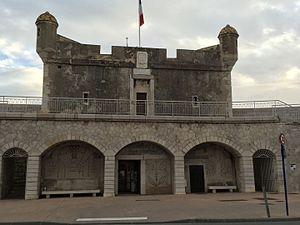
Musée Jean Cocteau - Le Bastion - Menton
Le musée Jean Cocteau collection Séverin Wunderman est un musée municipal consacré à l'œuvre de Jean Cocteau issu principalement de la collection de Séverin Wunderman. Il constitue la plus importante ressource publique mondiale de l’œuvre de l'artiste. Il est situé à Menton dans les Alpes-Maritimes sur la Côte d'Azur. Il a été inauguré en novembre 2011.